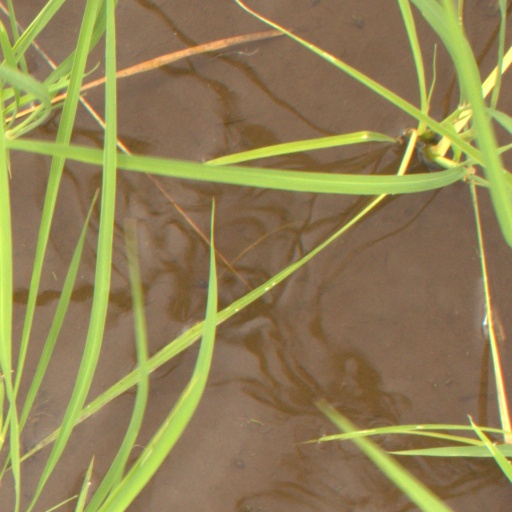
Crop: rice